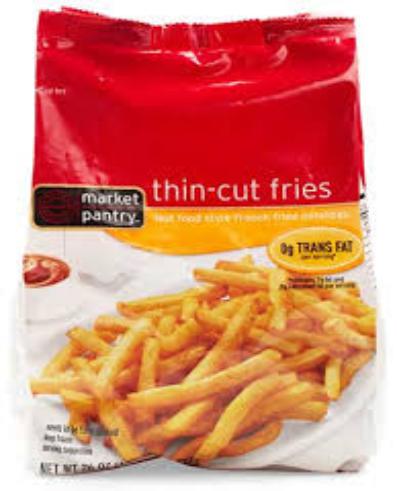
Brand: Market Pantry
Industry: Food